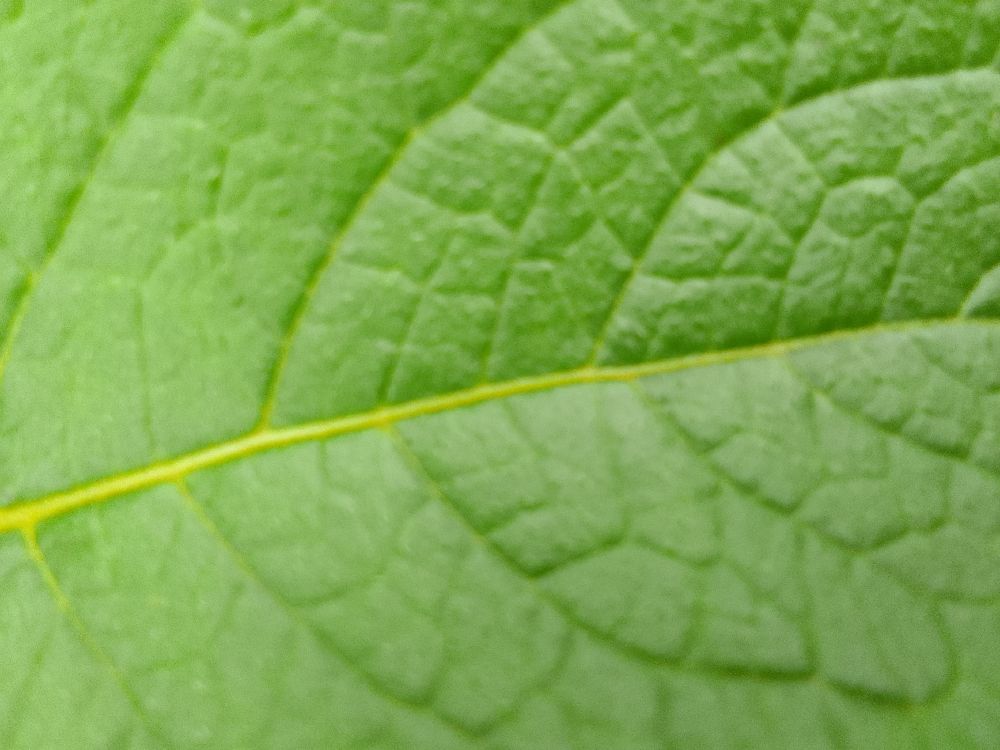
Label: Healthy